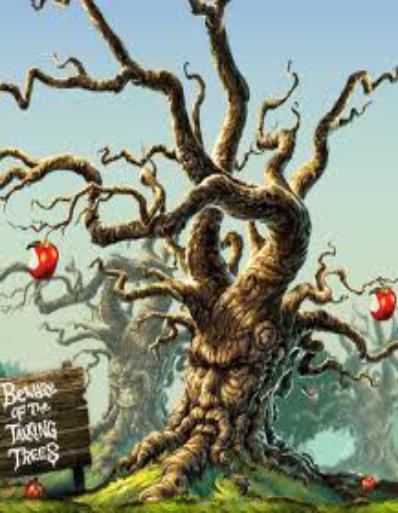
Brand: Angry Orchard
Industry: Food